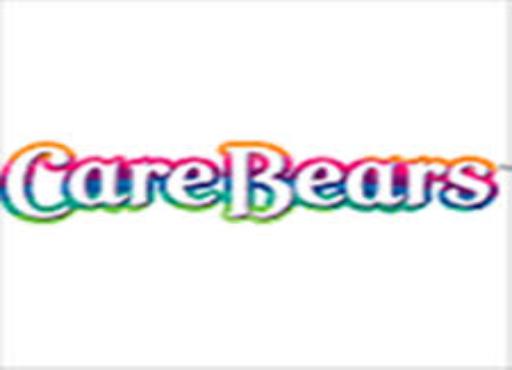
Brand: Care Bears
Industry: Clothes